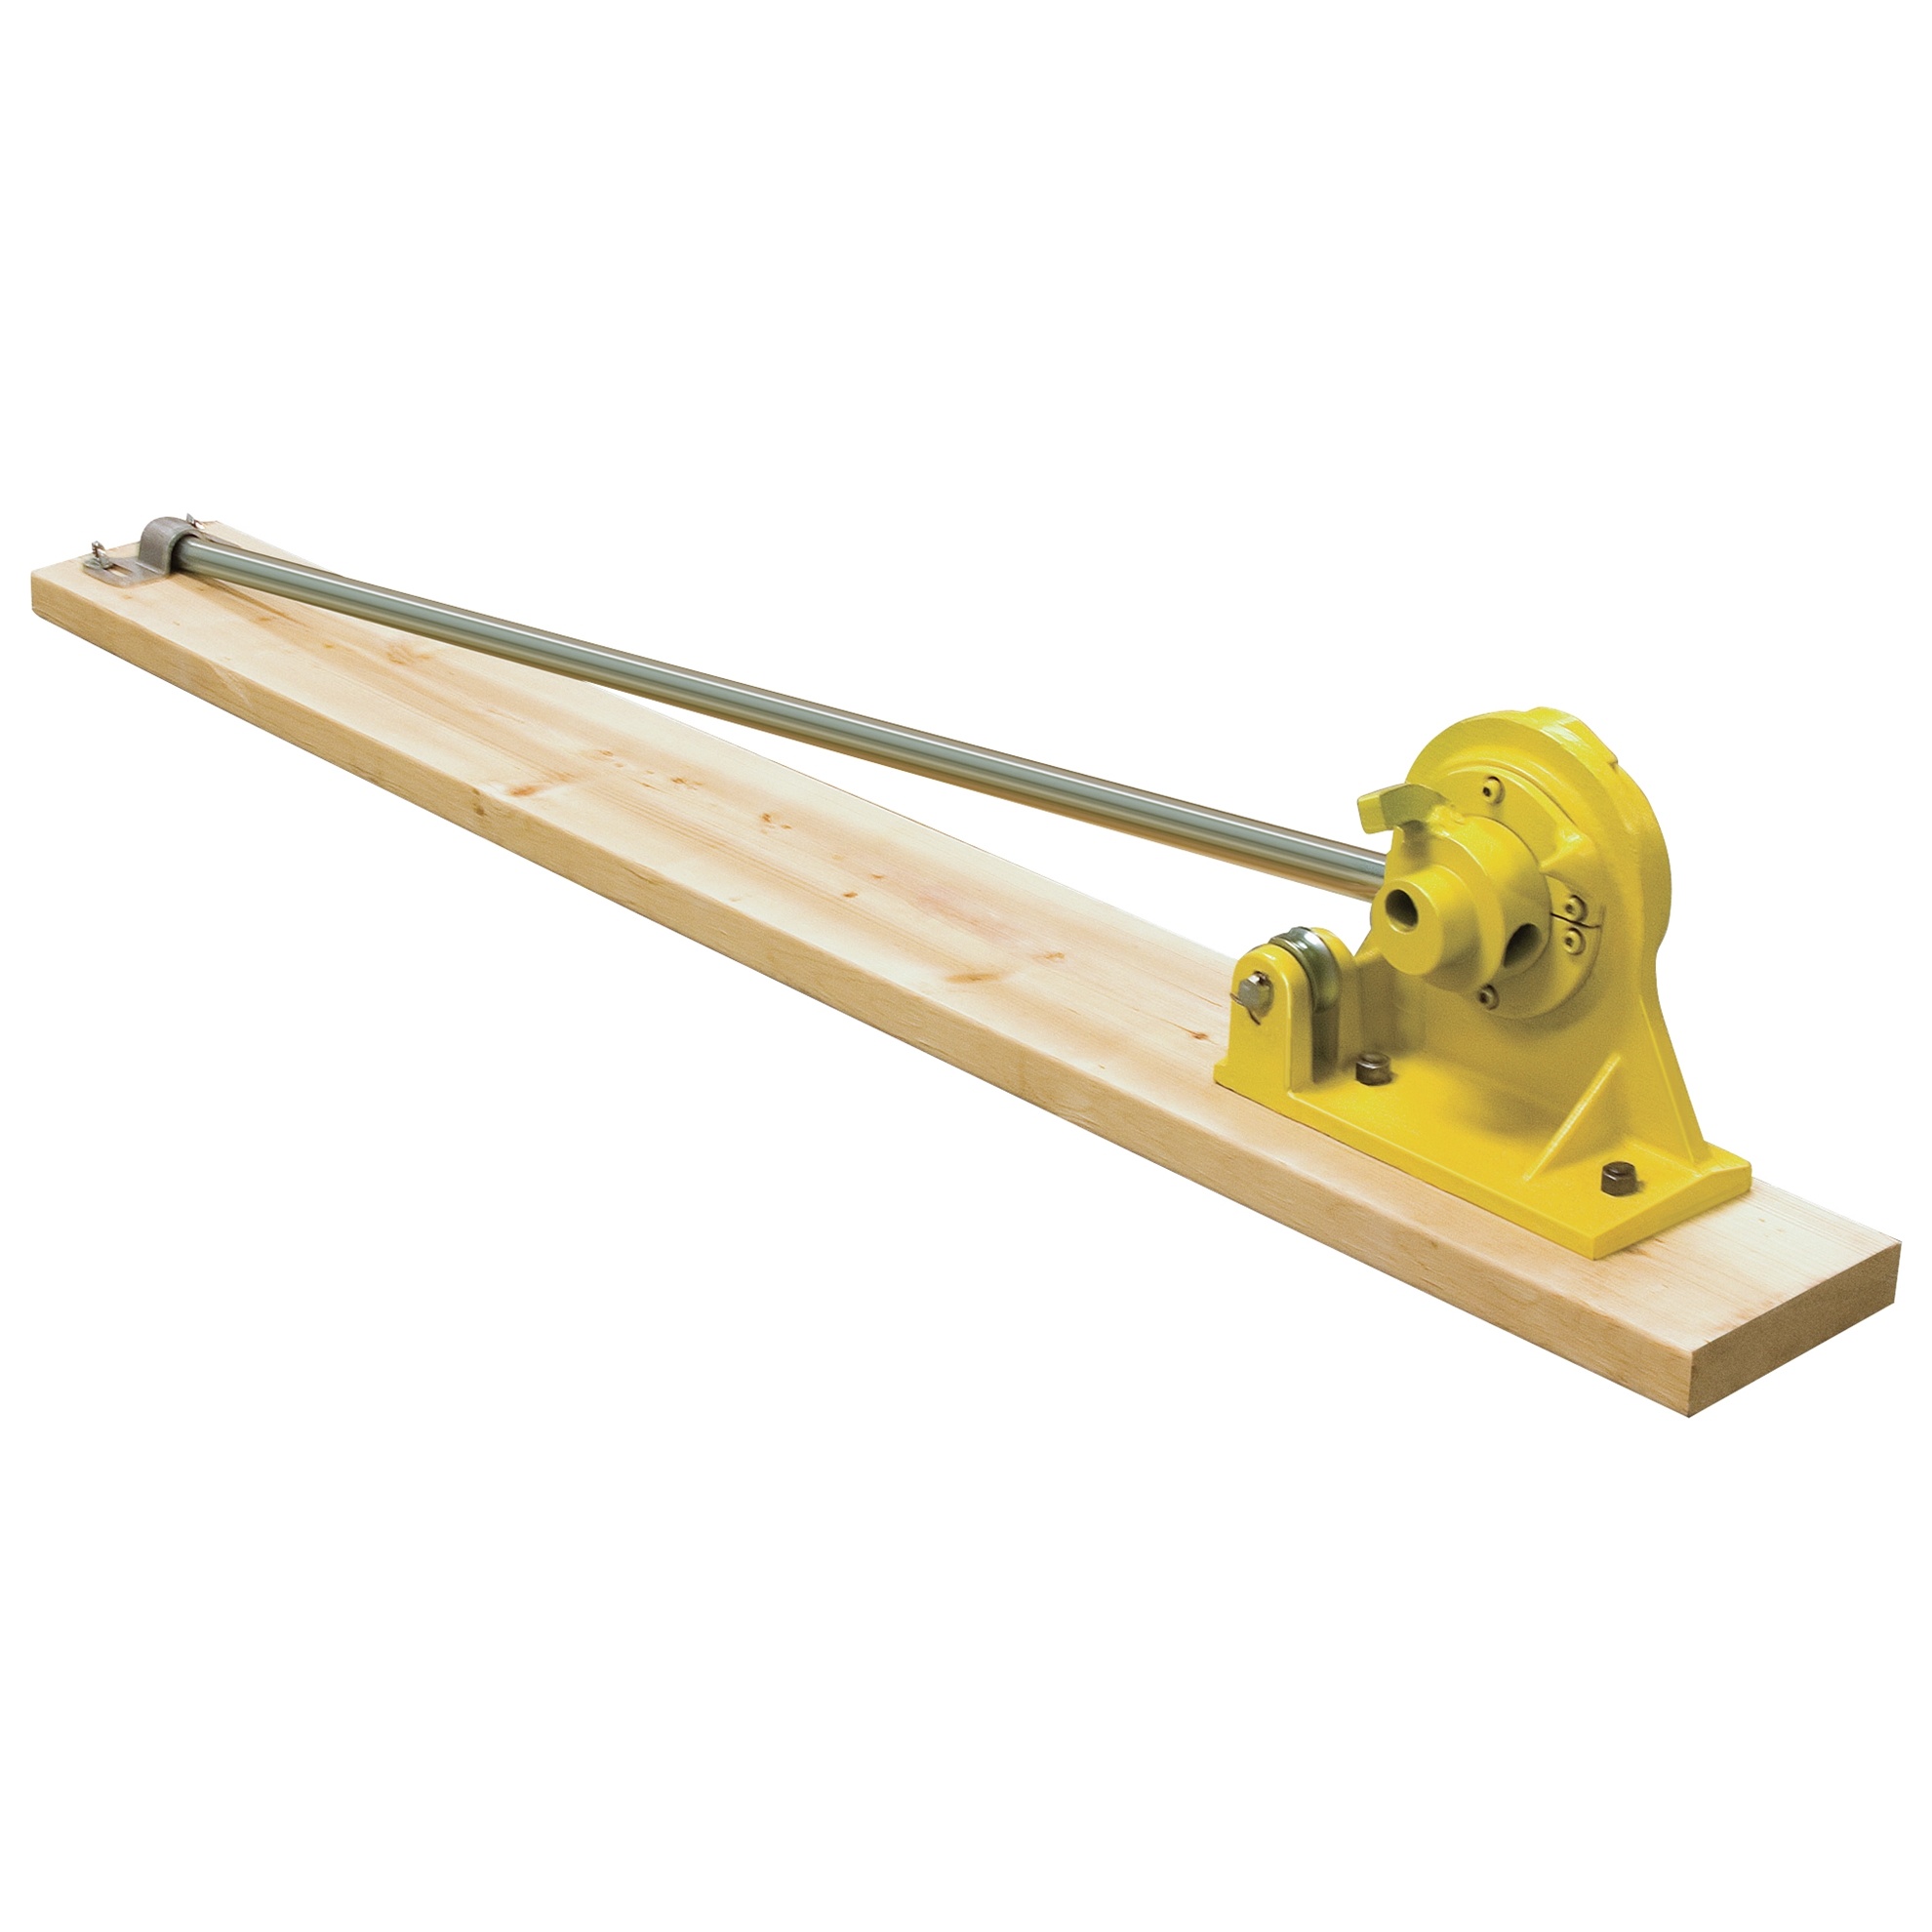
Kraft Tool Rebar Bender Cutter 5/8 Cap 66 Inches Long GG725
Kraft Tool Rebar Bender Cutter 5/8 Cap 66 Inches Long GG725 Cuts and bends Rebar up to #5 / Grade 60, 54" Handle Cast Iron Construction, Mounted on Wooden Board Manual Operation Specifications : Maximum Capacity (In.) : 5/8 Inches Overall Length (In) : 66 inches Bend Angle (Degree) : 180 Handle Material : Steel
Brand: Kraft
Category: Hardware > Tools > Cutters > Rebar Cutters > Manual Rebar Cutters